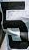
Number: 5